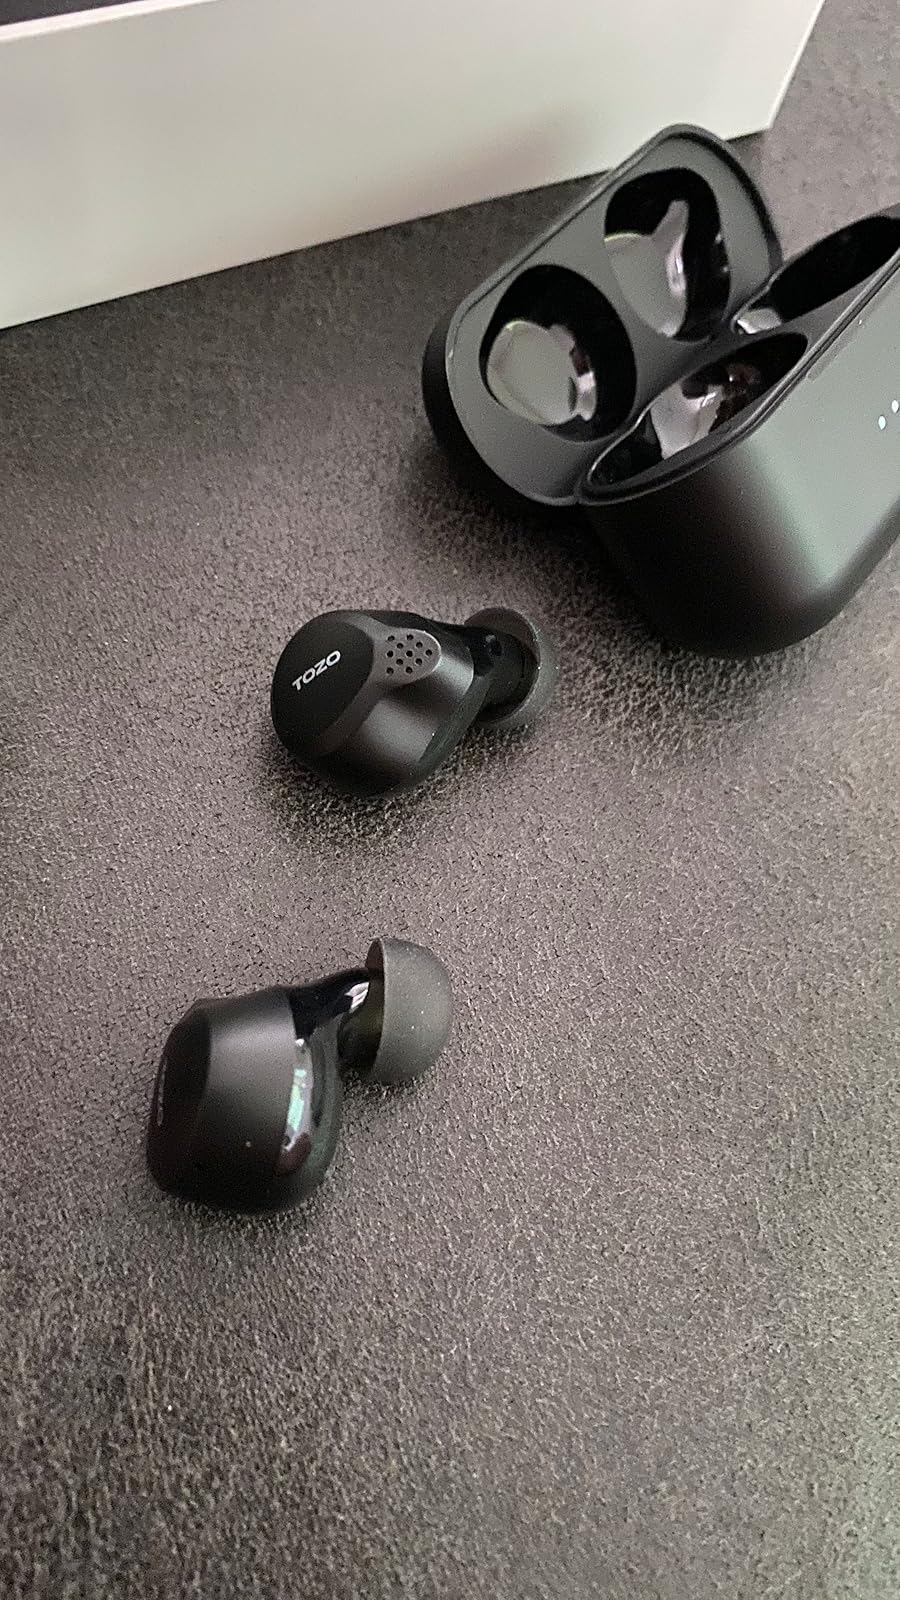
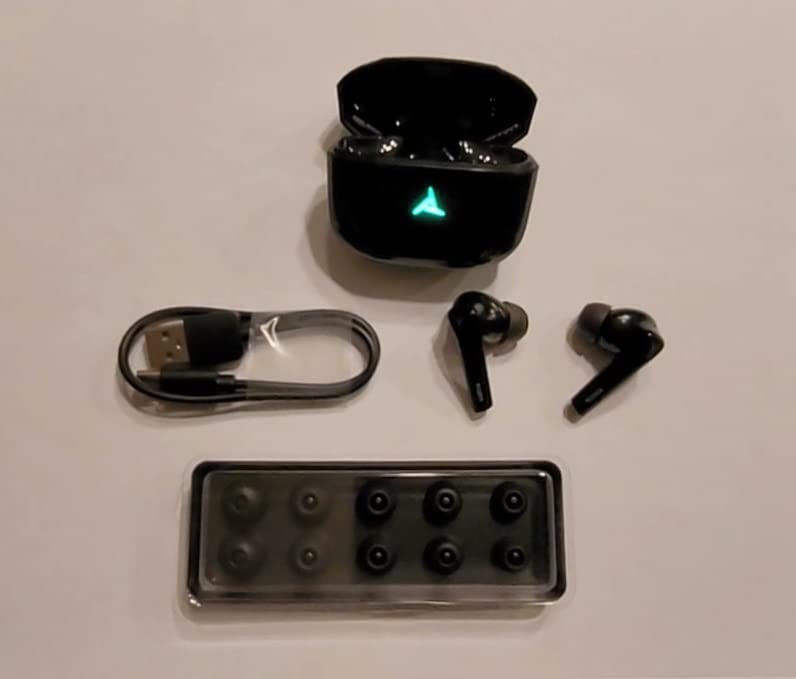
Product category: earbuds
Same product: no